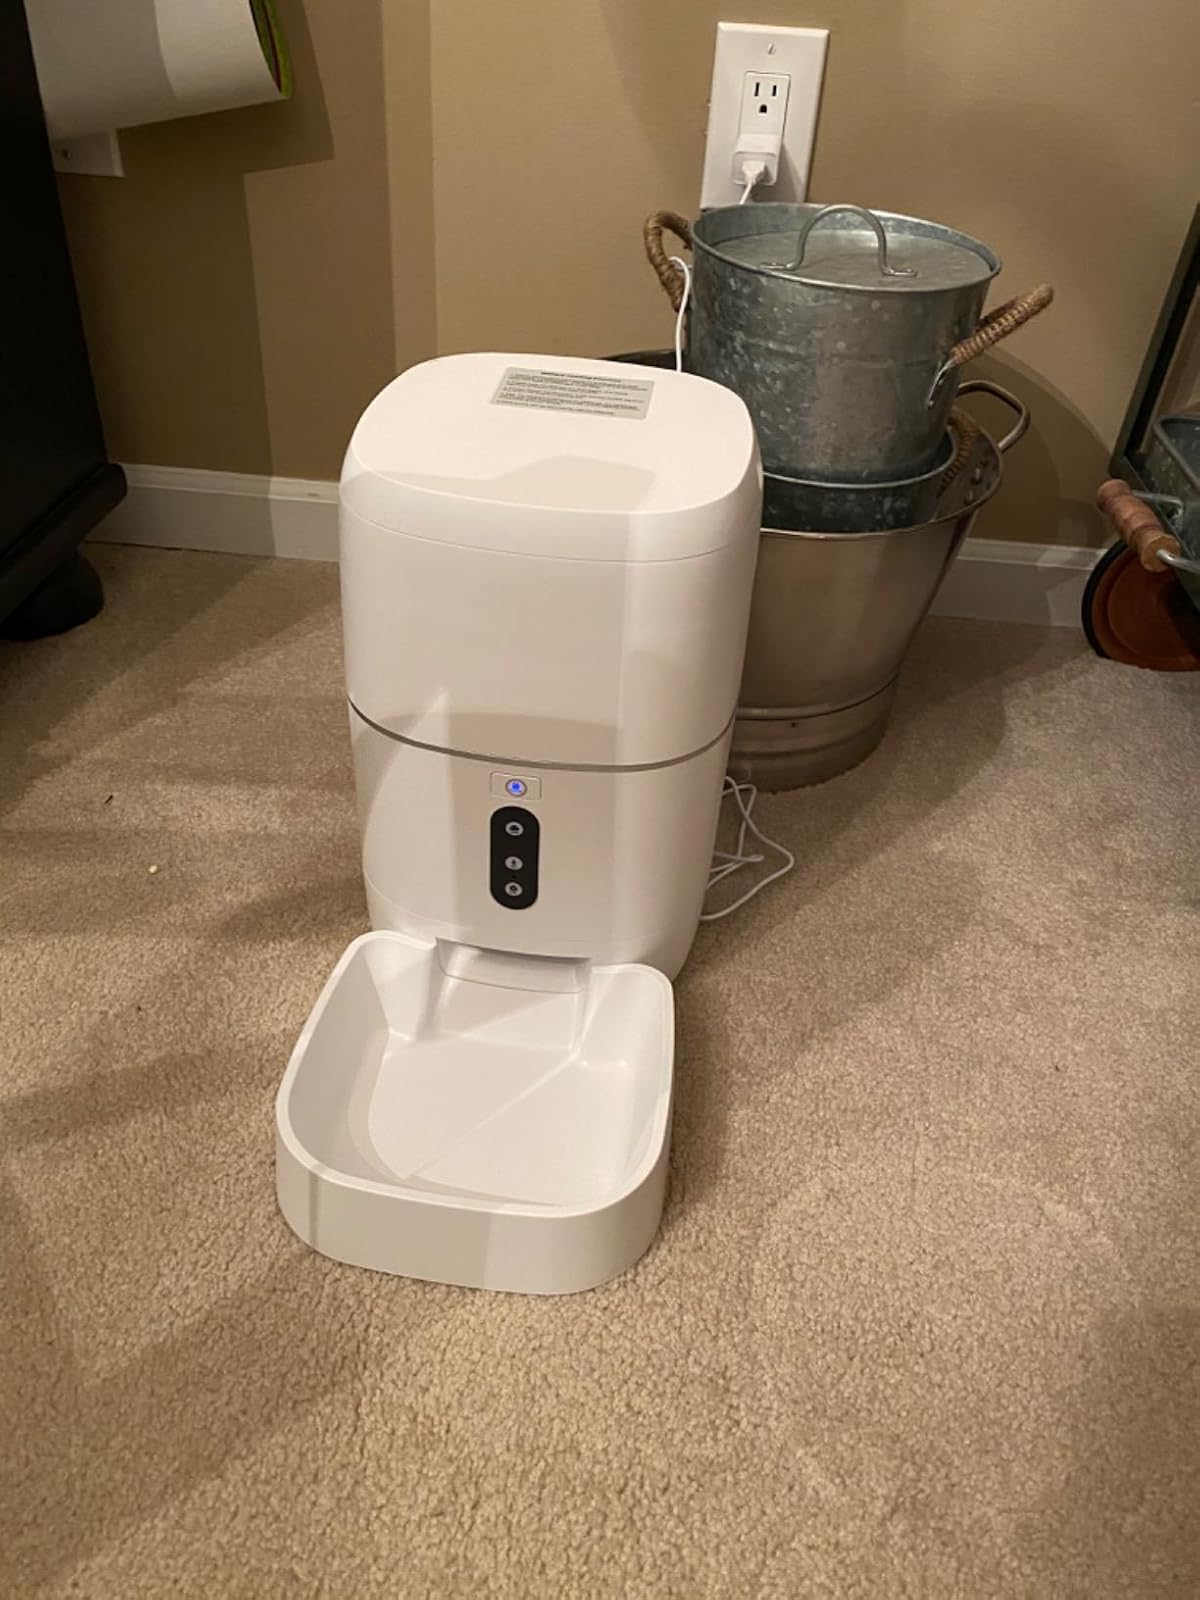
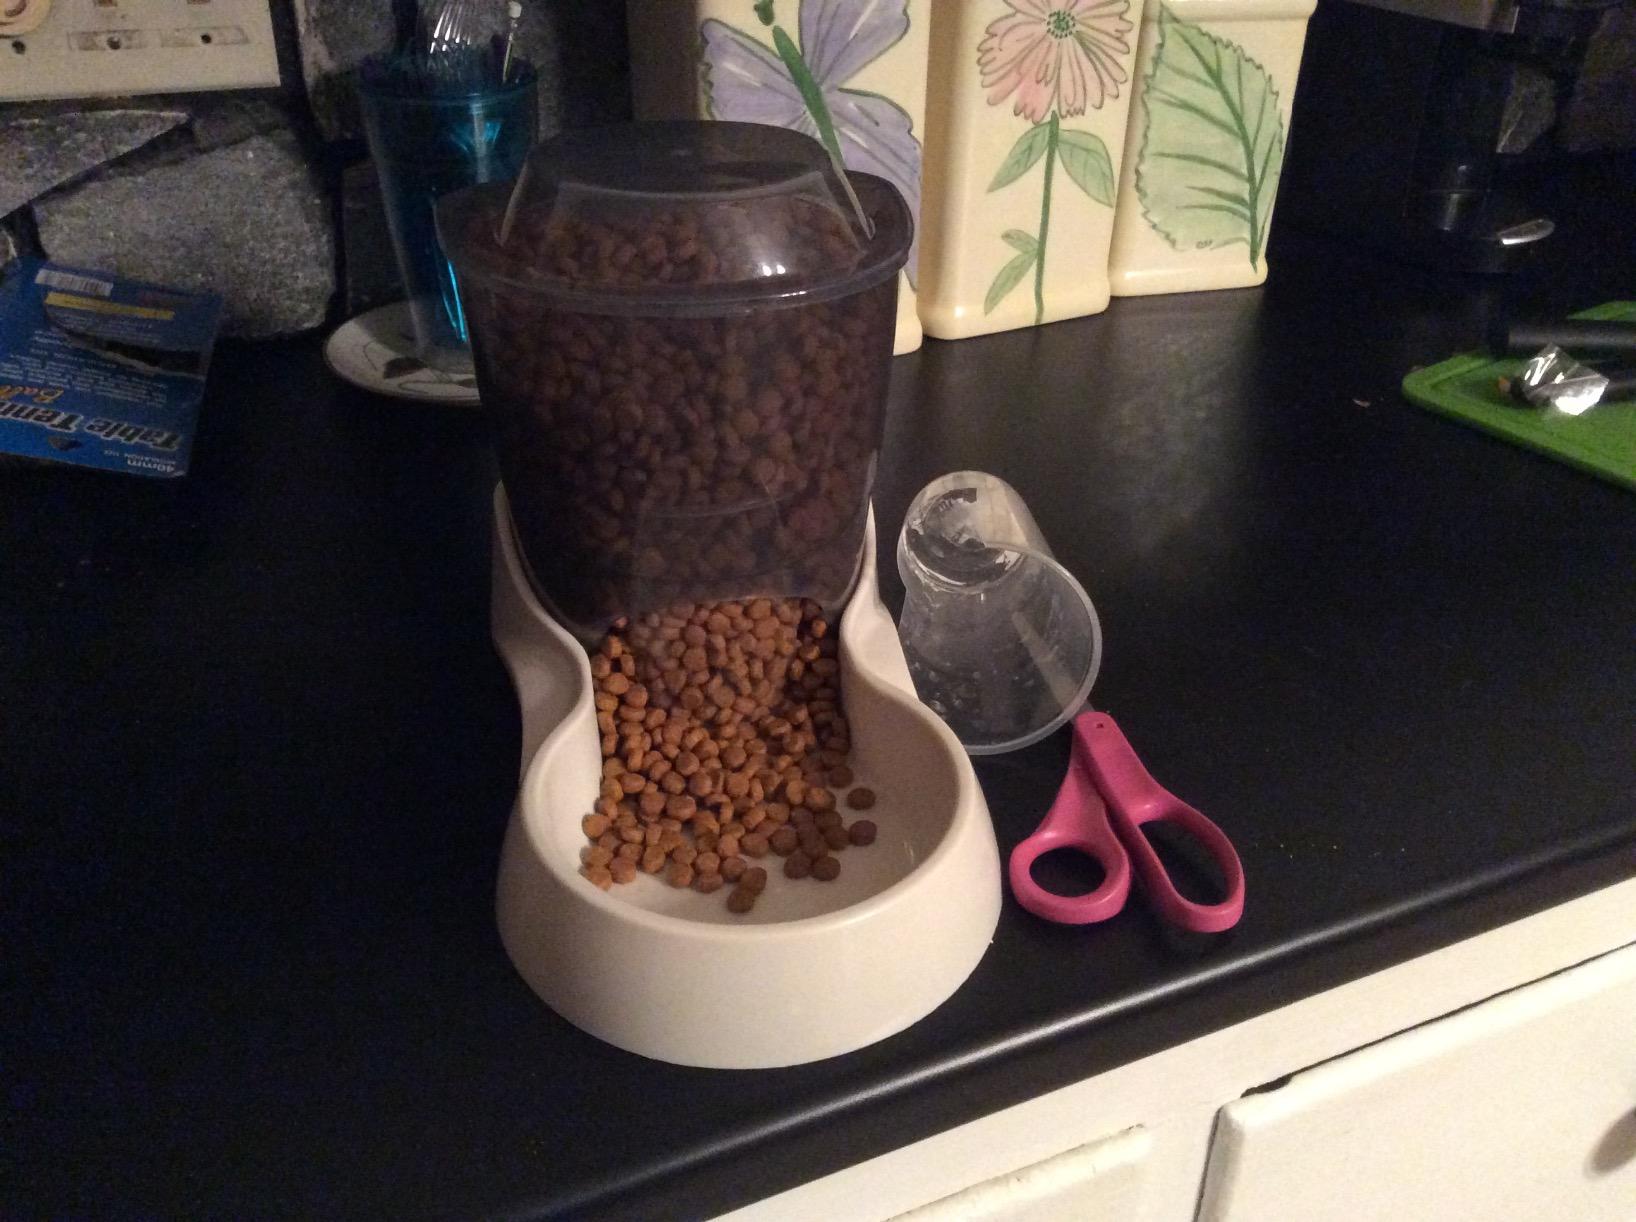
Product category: items_feeder
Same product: no